Philippe Étancelin

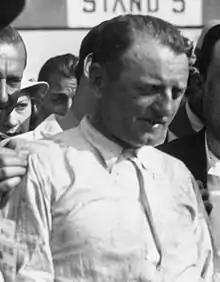
Étancelin at the 1933 Grand Prix de la Marne

Philippe Jean Armand Étancelin (28 December 1896 – 13 October 1981) was a French racing driver, and a winner of the 1934 24 Hours of Le Mans. He competed primarily on the Grand Prix circuit, and was an early Formula One driver.